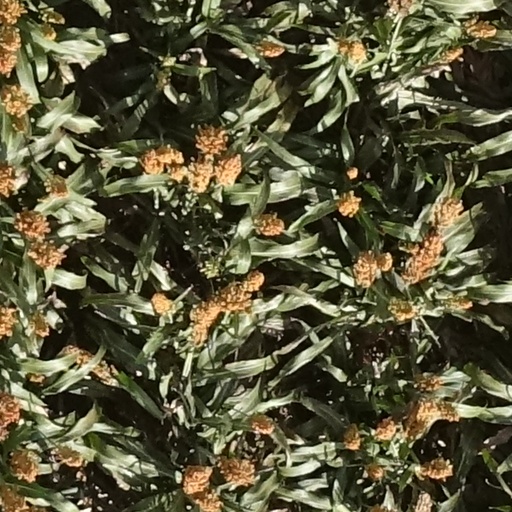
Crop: sorghum